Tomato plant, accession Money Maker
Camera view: vertical (180 deg); turntable rotation: 30 degrees
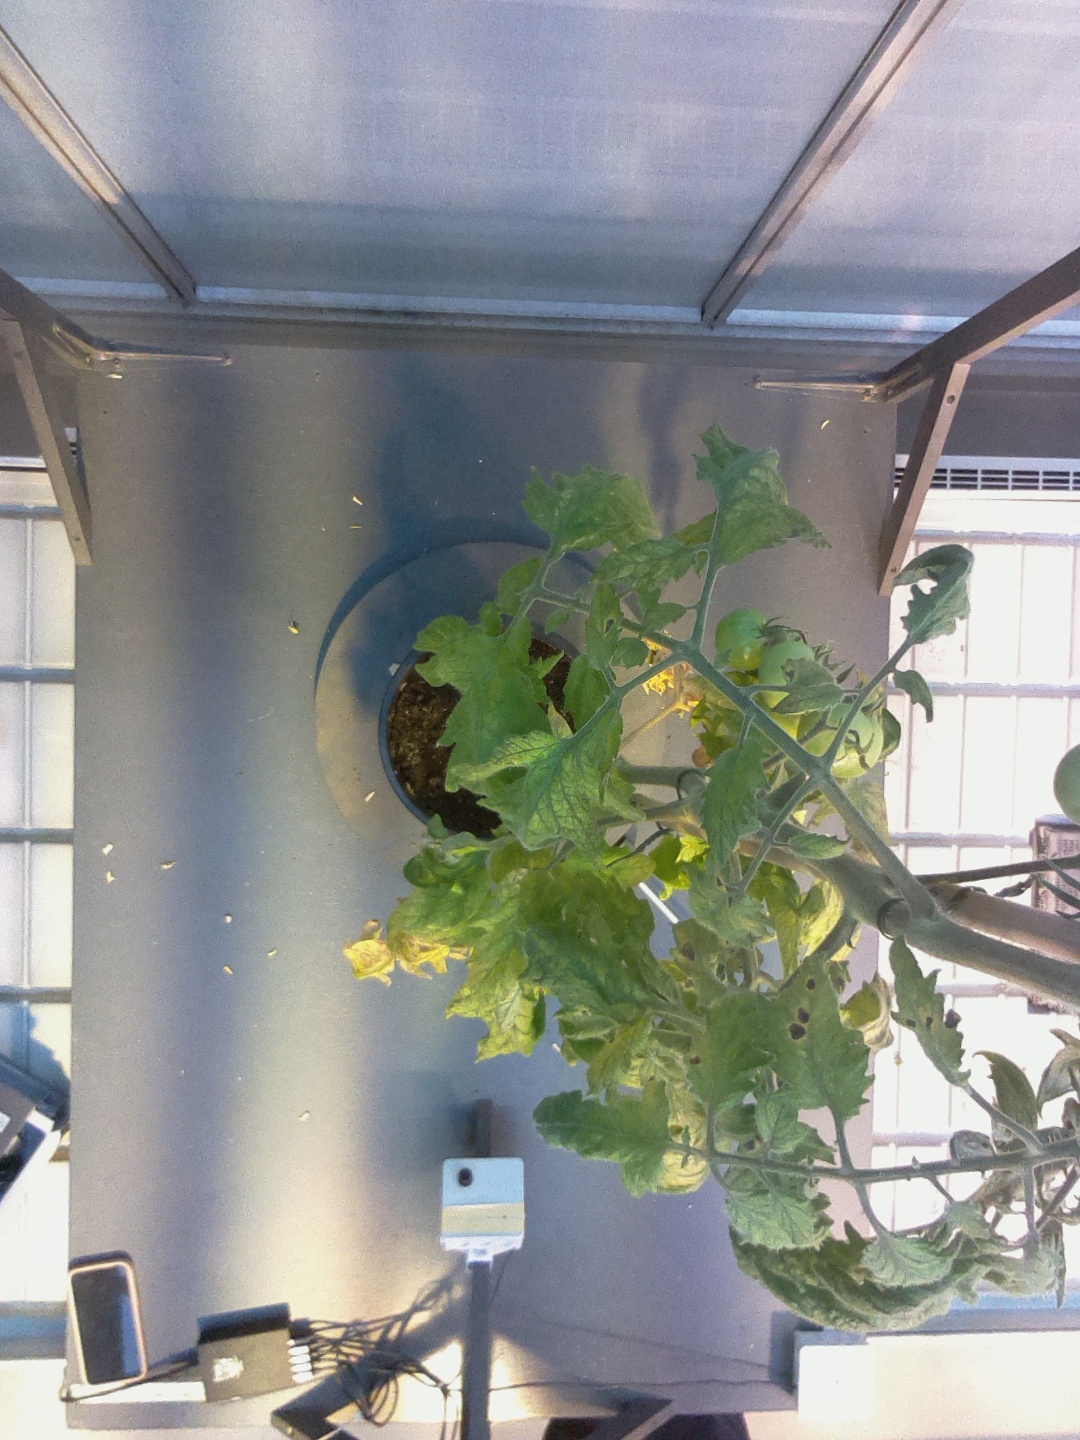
BBCH growth stage 79: 90% -100% of final fruit size